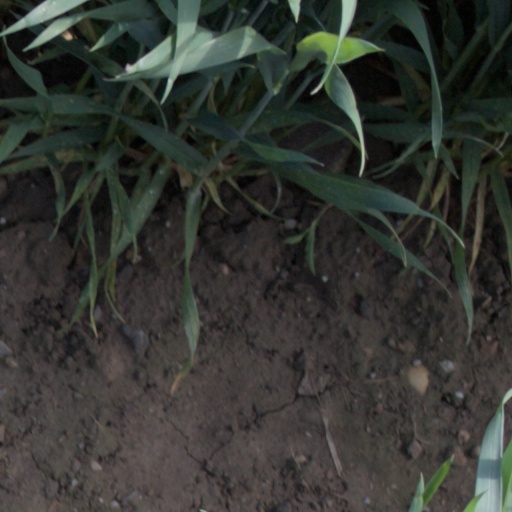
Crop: wheat